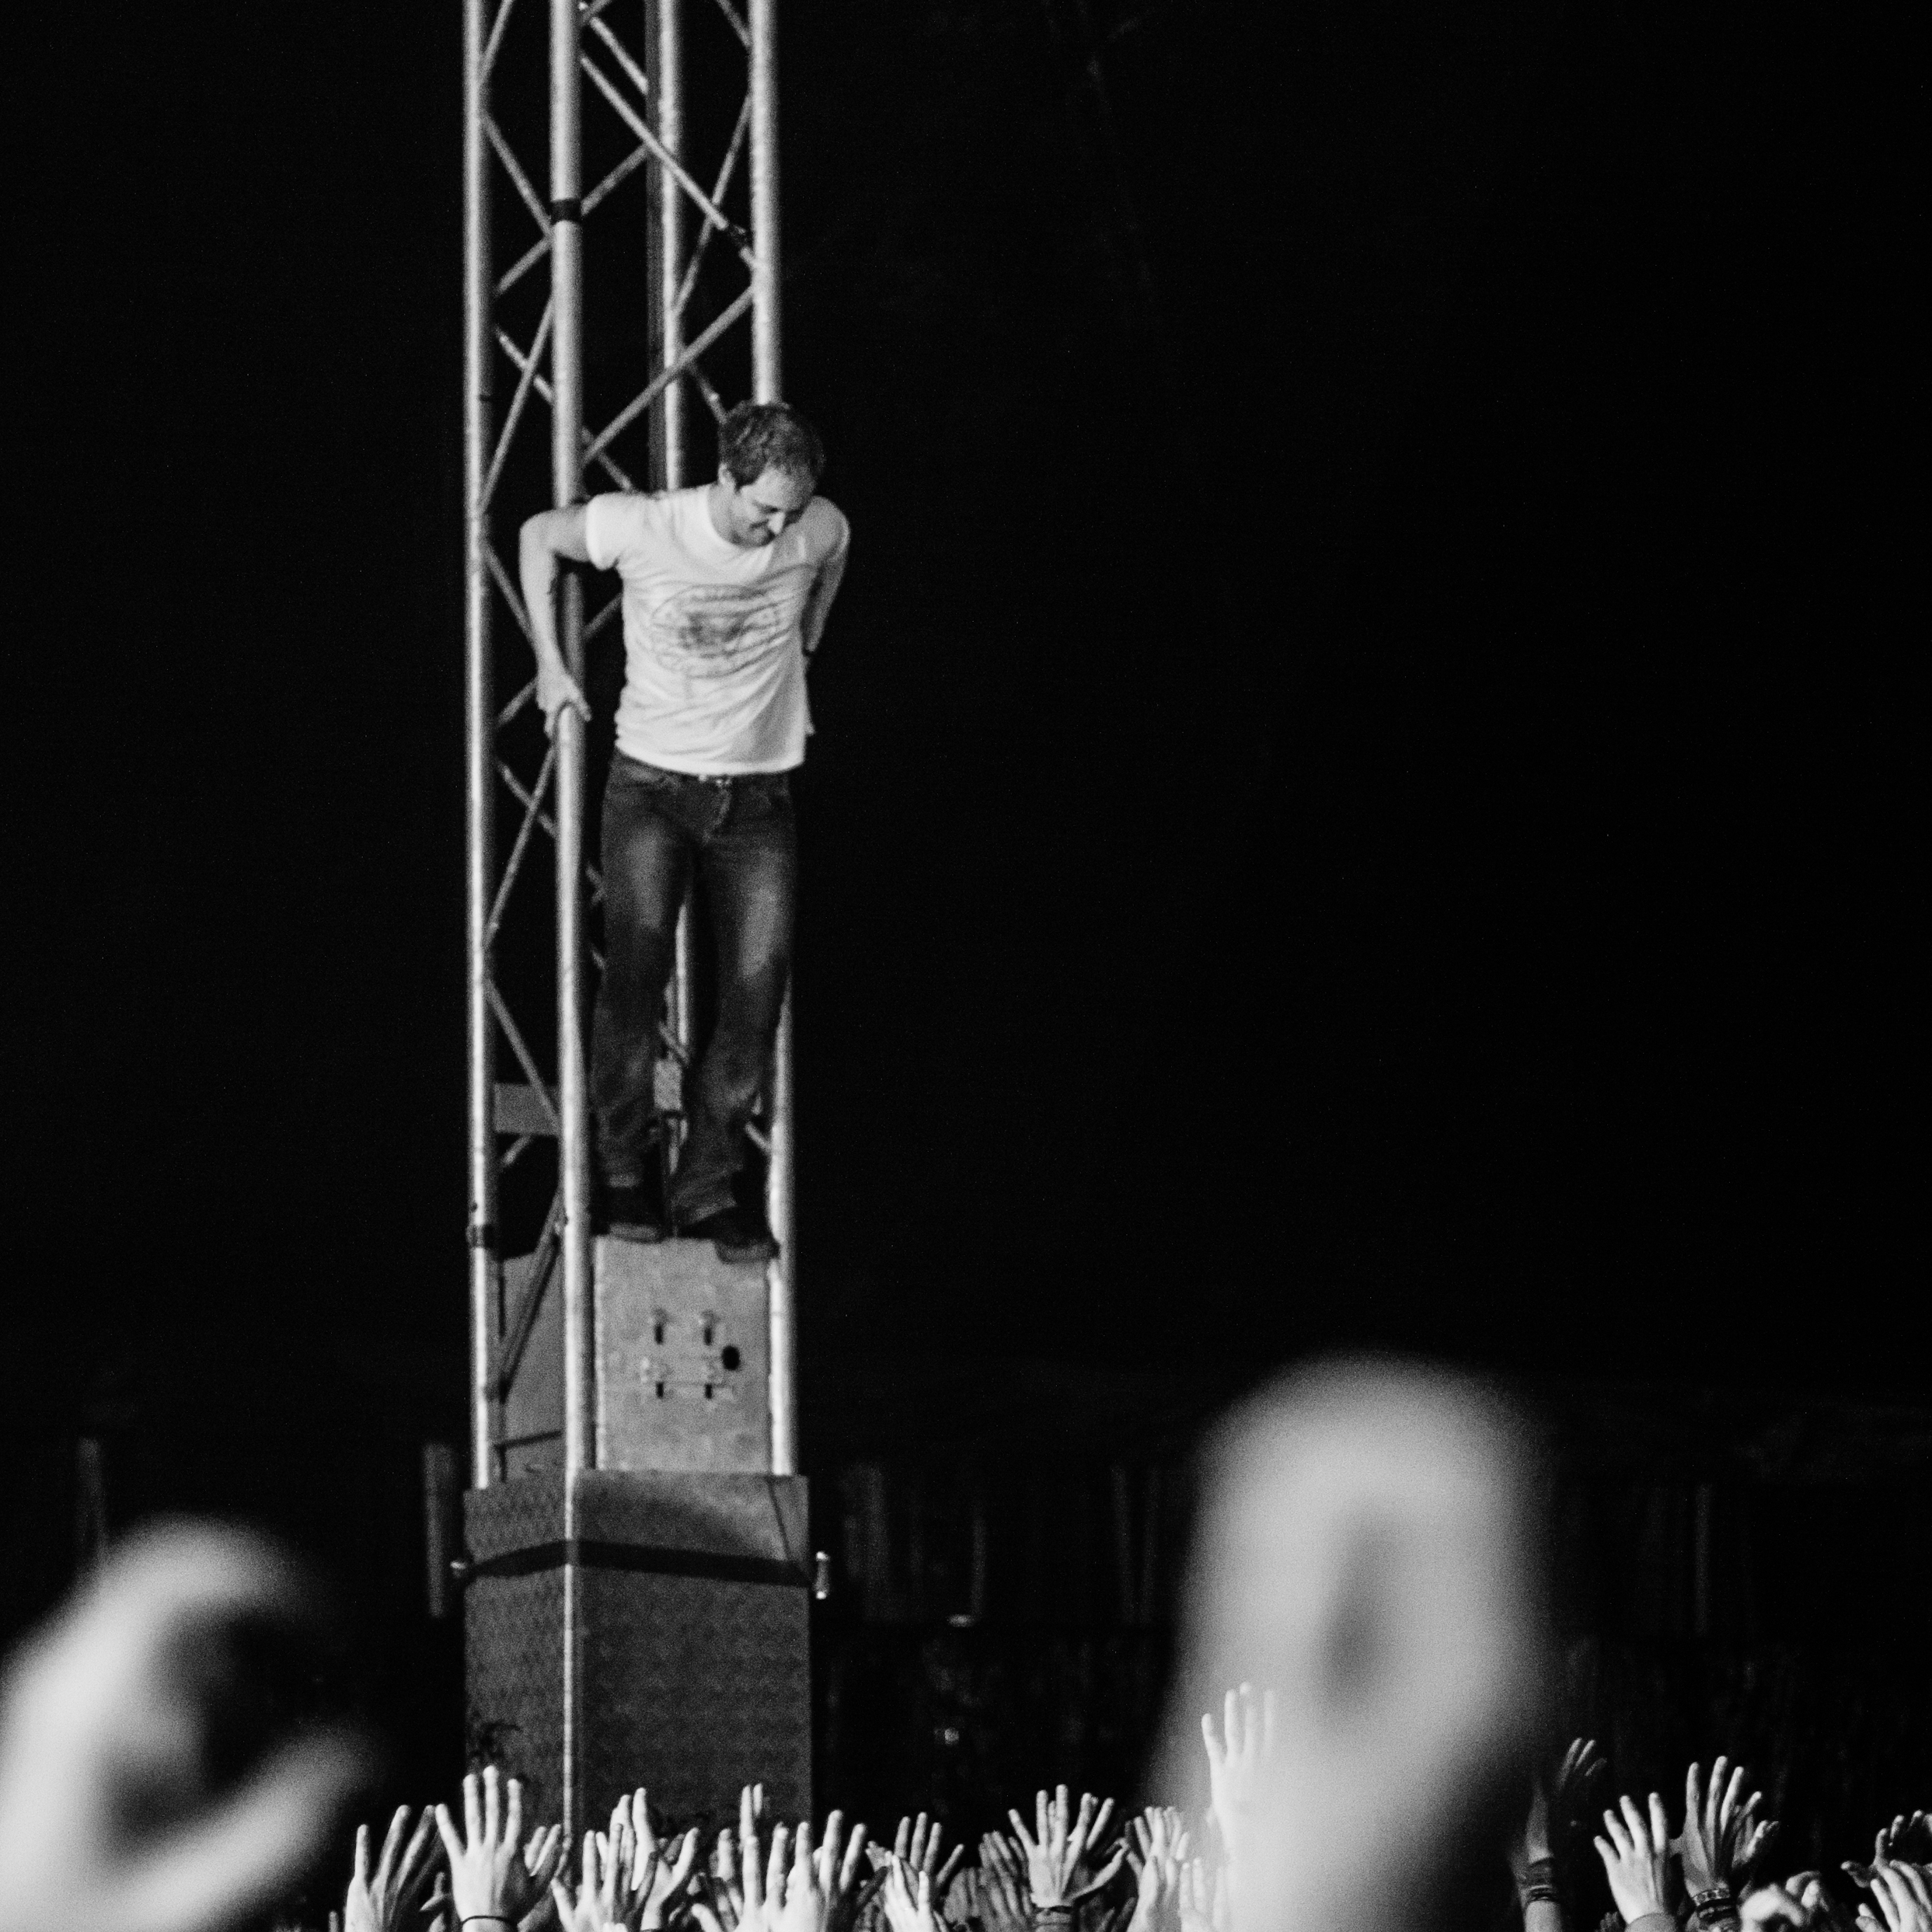
black and white, white, night, concert, live, darkness, black, monochrome, festival, 2012, dour, thesubways, billy, lunn, dour2012, subways, performance, entertainment, monochrome photography